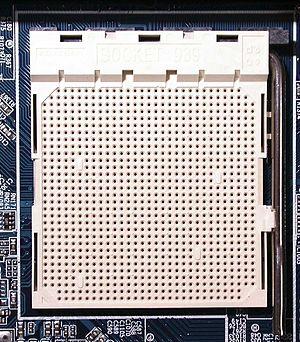
Le Socket 939 a été lancé par AMD dès 2004 en réponse au Socket LGA775 d'Intel. Il supporte la DDR, ce format a un niveau de performances équivalent à celui du format d'Intel, avec en général un avantage sur le plan du rapport puissance / prix pour les jeux.